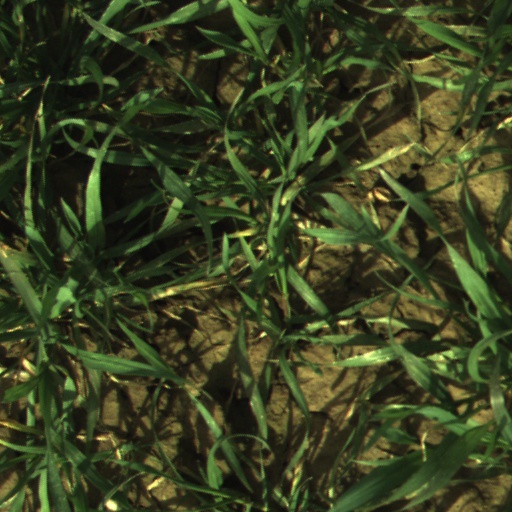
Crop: wheat